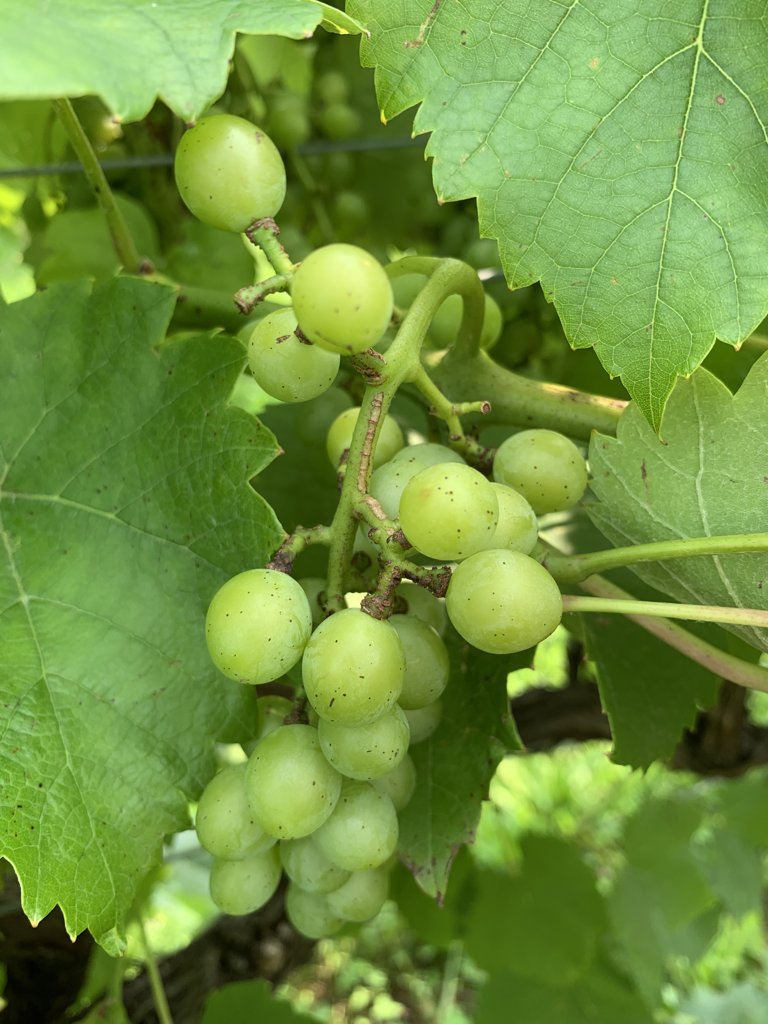
Berries visible: 29
Grape clusters: 2